Cambridge City Airport

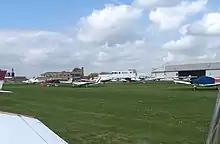
General aviation apron

In 2000, a proposal was created to relocate the airport to a new site away from the city, which would have freed up of land for the building of several thousand new homes. A study for a new airport was undertaken by Cambridgeshire County Council and planning permission was requested but withdrawn. In April 2010 Marshall Aerospace again announced it would not be moving from Cambridge Airport to make way for new housing. RAF Mildenhall, Waterbeach Barracks and RAF Wyton were considered as alternative sites but Marshall concluded there were "no suitable relocation options".